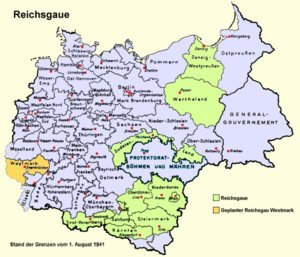
Le Nationalsozialistischer Reichsbund für Leibesübungen, « Fédération Nationale-Socialiste pour l'Éducation Physique », jusqu'à 1938, était l'organe de gestion et de contrôle des activités sportives au sein du Troisième Reich.
Le Reichsgau [ˈʀaɪ̯çsˌɡaʊ̯] est un district à l'époque du Troisième Reich. Il s'agit d'une division territoriale et administrative du Reich allemand